Grindhouse (film)

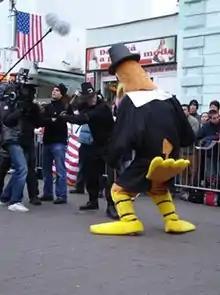
Eli Roth directs the fictitious trailer "Thanksgiving".

Eli Roth's contribution is a promotion for the slasher opus "Thanksgiving". Produced in the style of holiday-themed slasher films such as "Halloween", "Silent Night, Deadly Night", "April Fool's Day", and "My Bloody Valentine", the trailer starred Jeff Rendell as a killer who stalks victims while dressed as a Pilgrim; Jordan Ladd, Jay Hernandez, and Roth himself as his intended victims; and Michael Biehn as the Sheriff. The design for the titles in "Thanksgiving" was based on a "Mad" magazine slasher parody titled "Arbor Day". Excerpts of the score from "Creepshow" were used in the faux trailer.